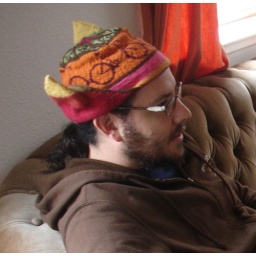
Robbie in his bike forth hat